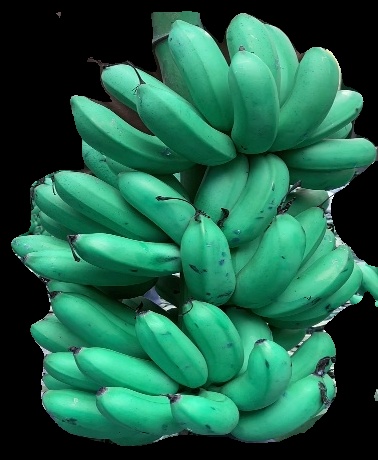
Variety: rasbale
Grade: grade1